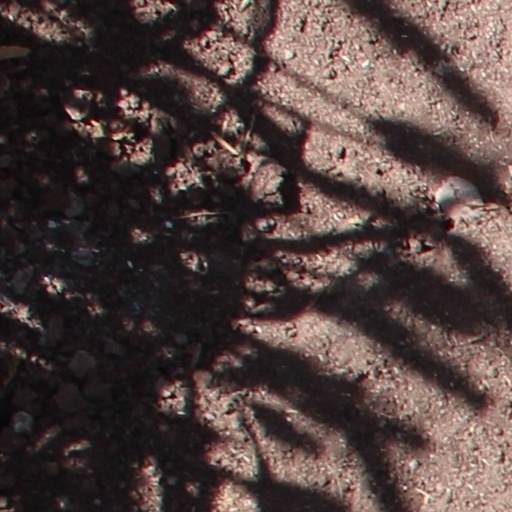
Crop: wheat